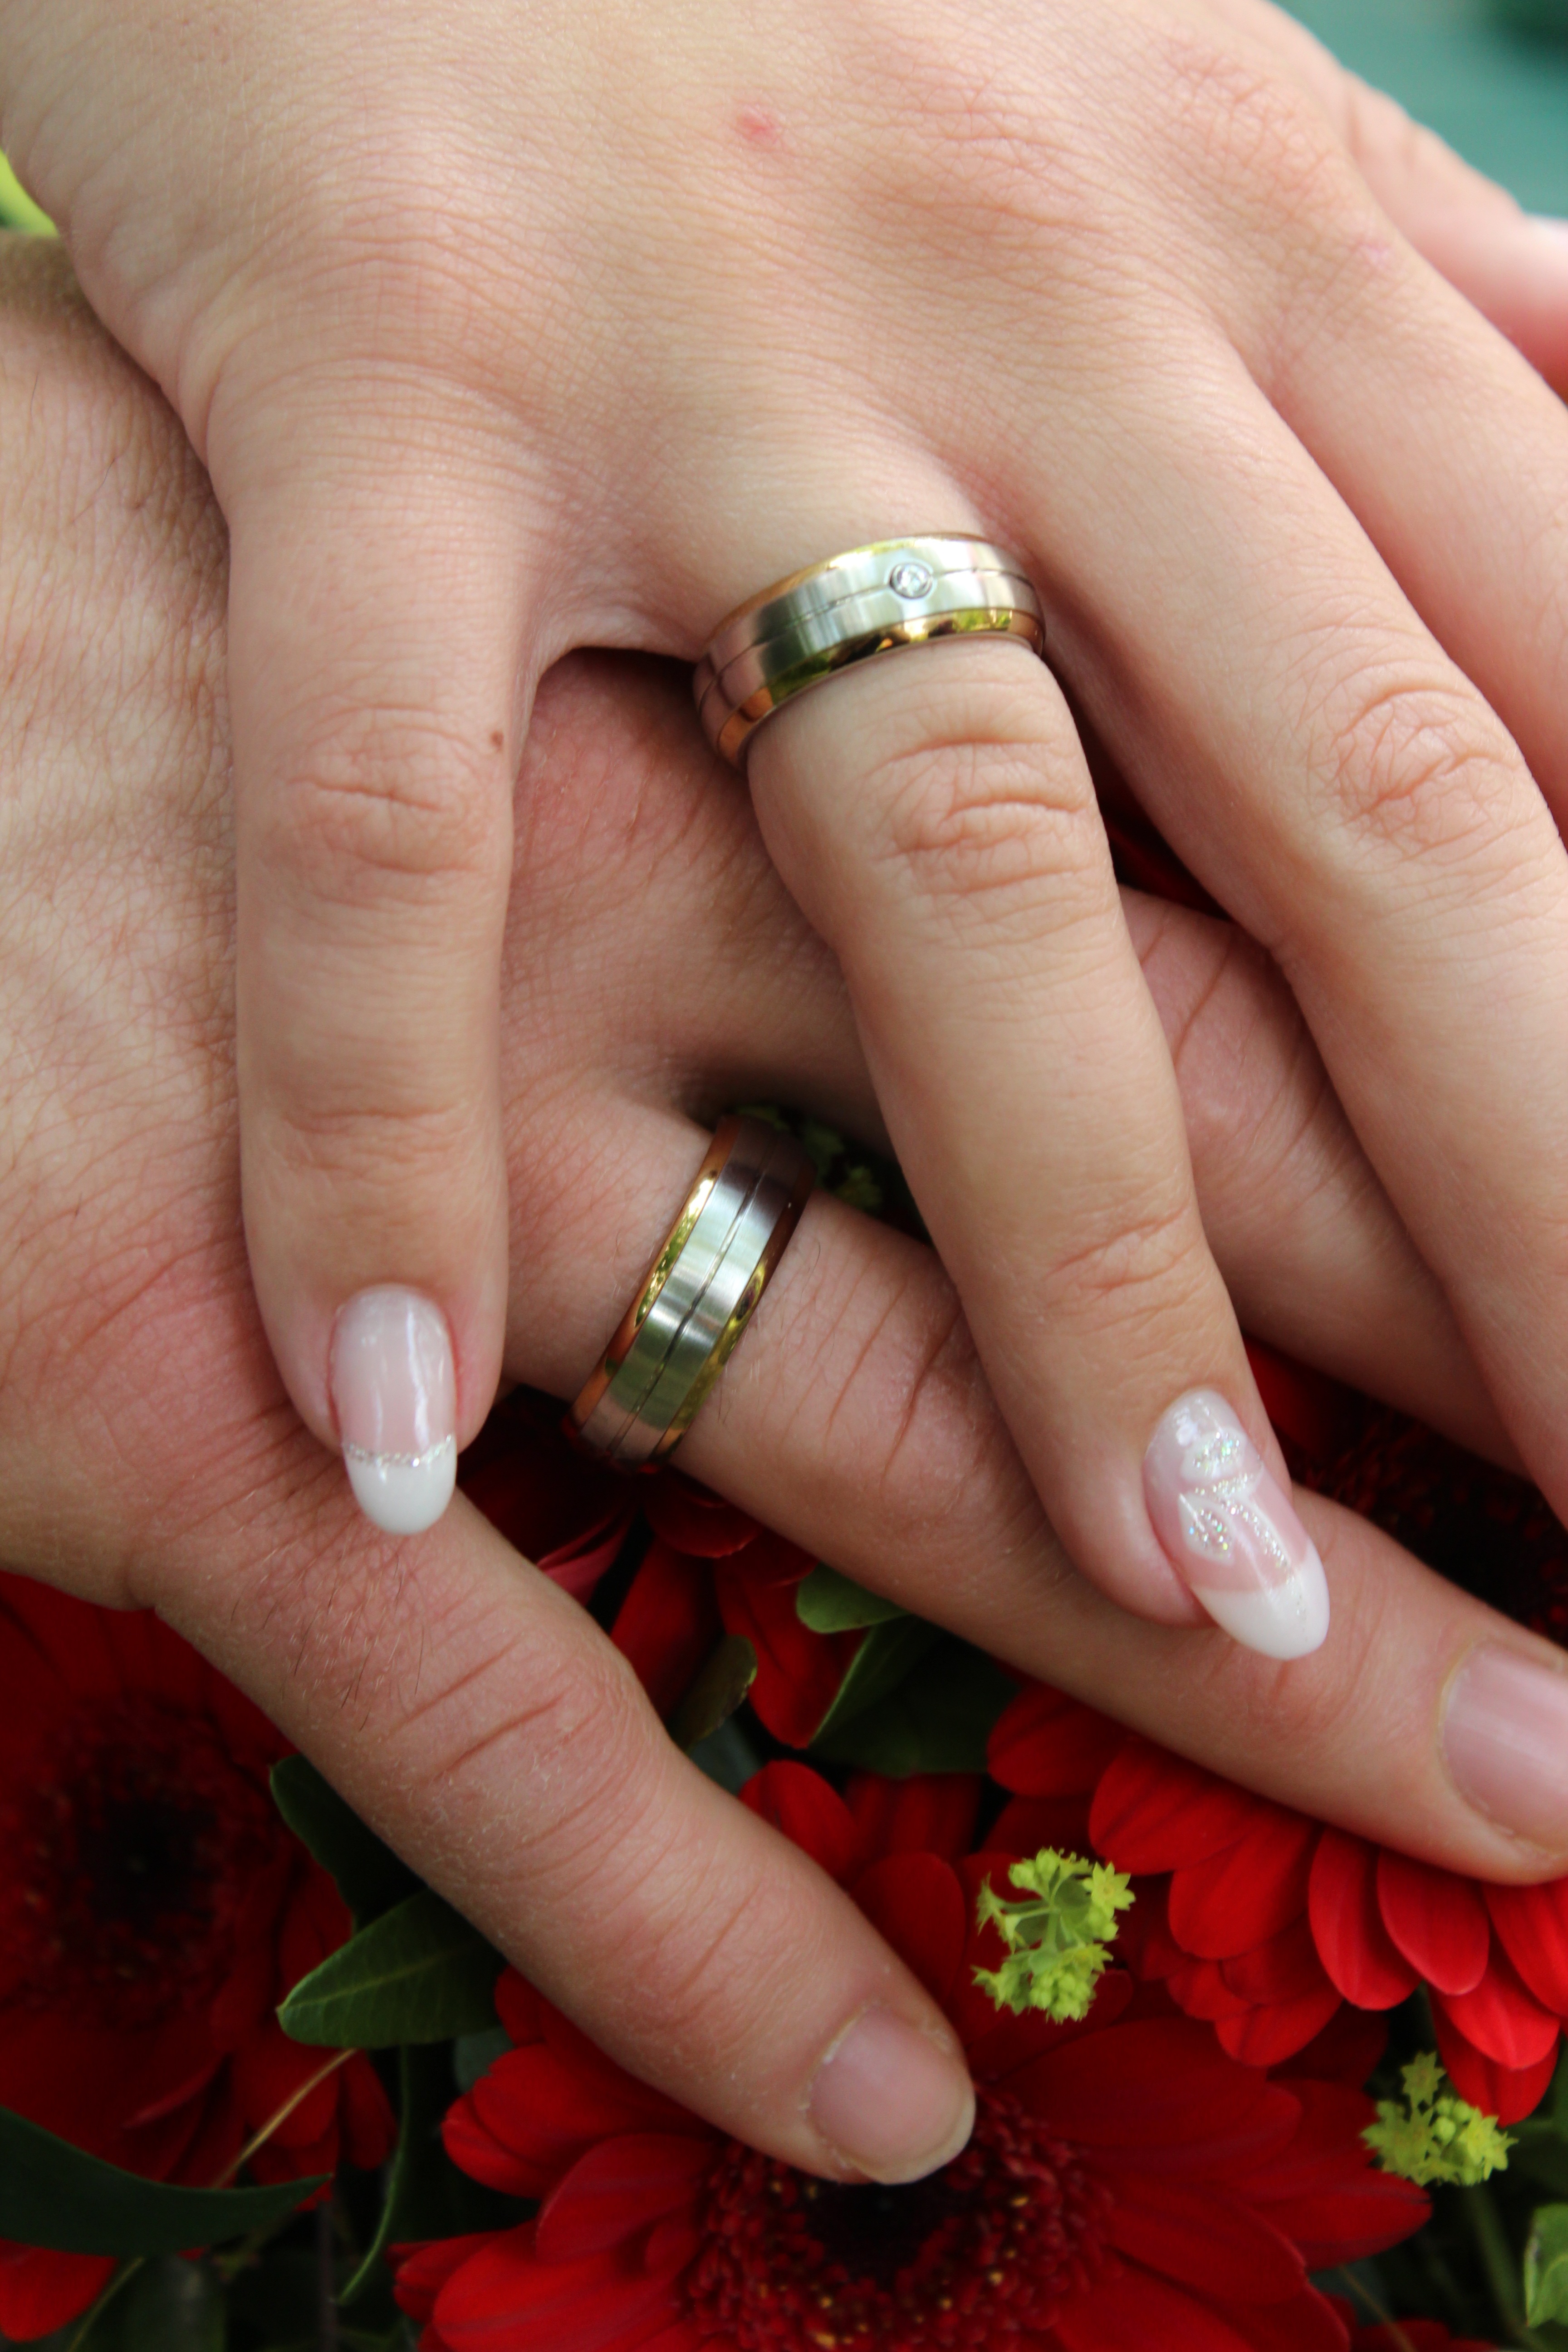
hand, man, woman, ring, petal, love, pattern, finger, green, human, together, wedding, bride, nail, marriage, manicure, jewellery, gold, hands, fingernails, expensive, cosmetics, gems, finger ring, valuable, nail care, finger jewelry